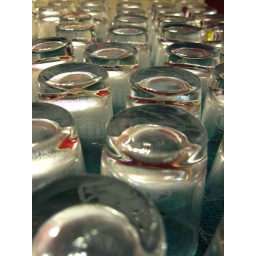
I see shot glasses in my sleep. Taken: my bathroom ~ 9:45pm